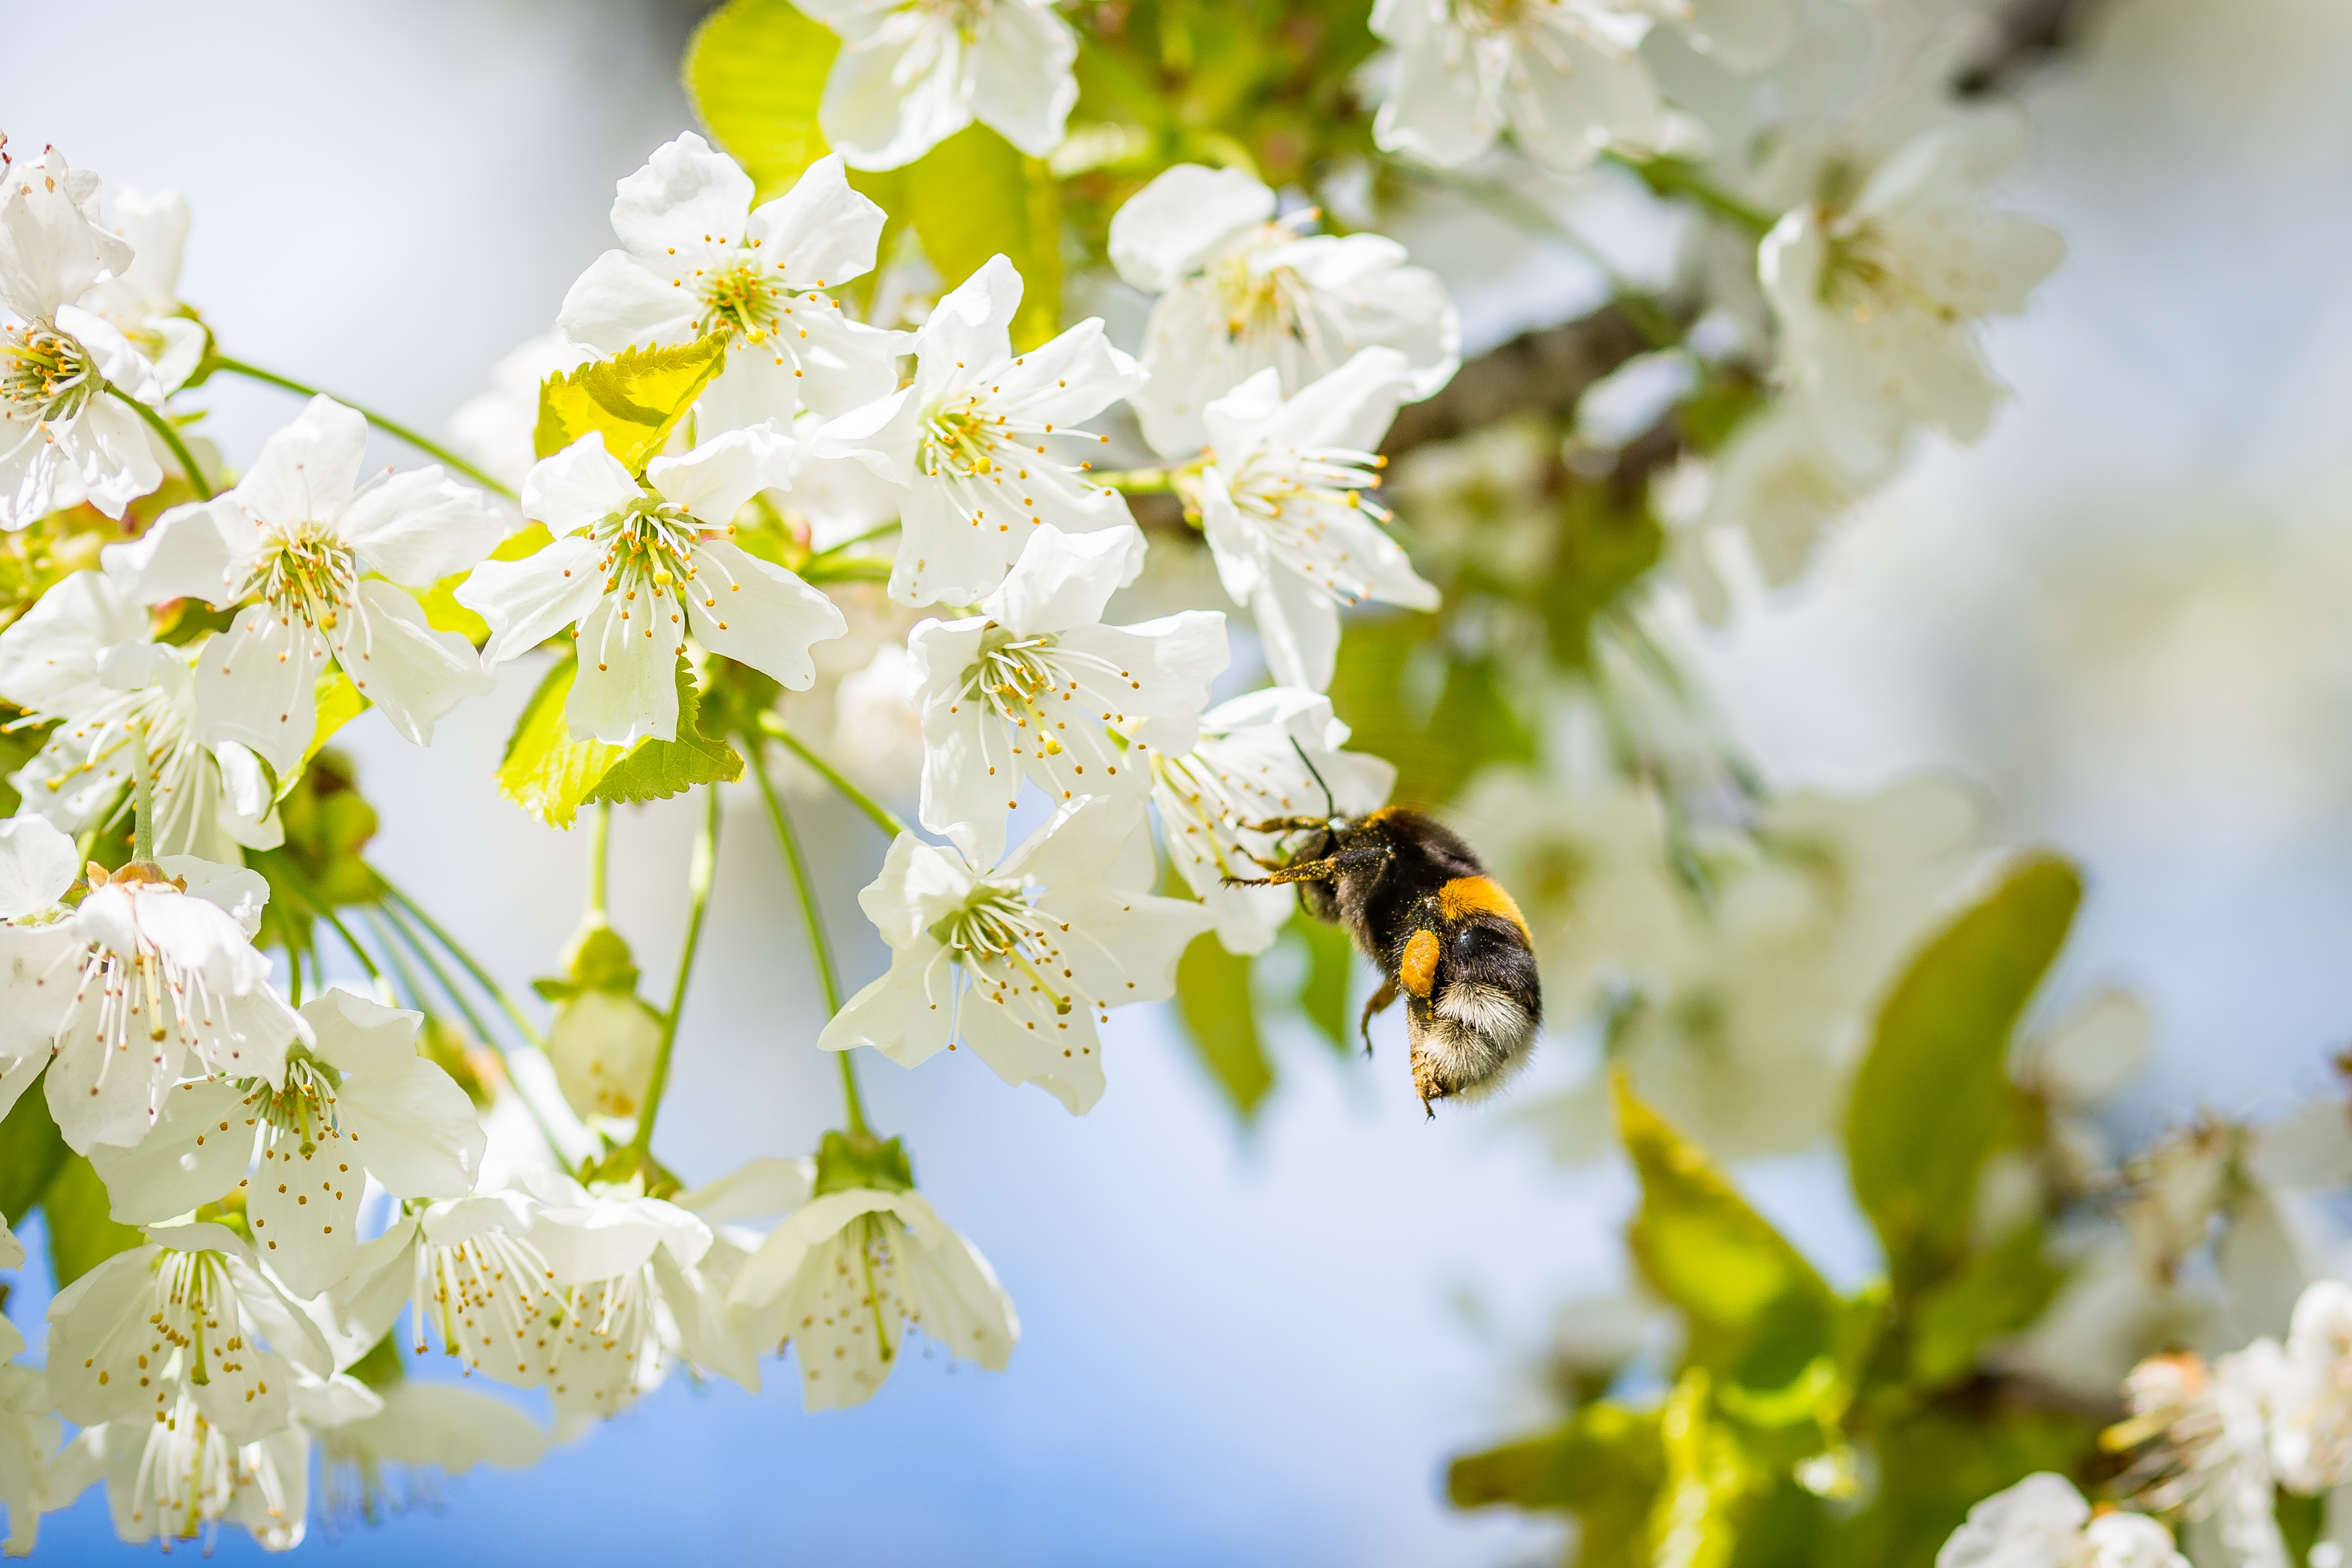
tree, nature, branch, blossom, plant, sunlight, leaf, flower, animal, pollen, pollination, spring, green, produce, insect, botany, yellow, garden, flora, season, fauna, cherry blossom, invertebrate, wildflower, close up, bee, hummel, collect pollen, nectar, macro photography, honey bee, collect nectar, hard working, spring bloom, membrane winged insect